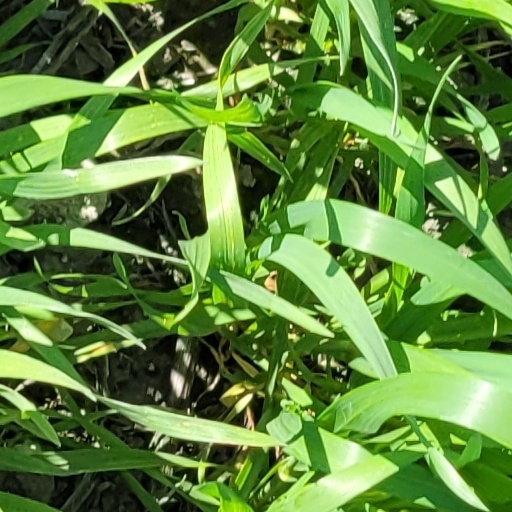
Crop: wheat